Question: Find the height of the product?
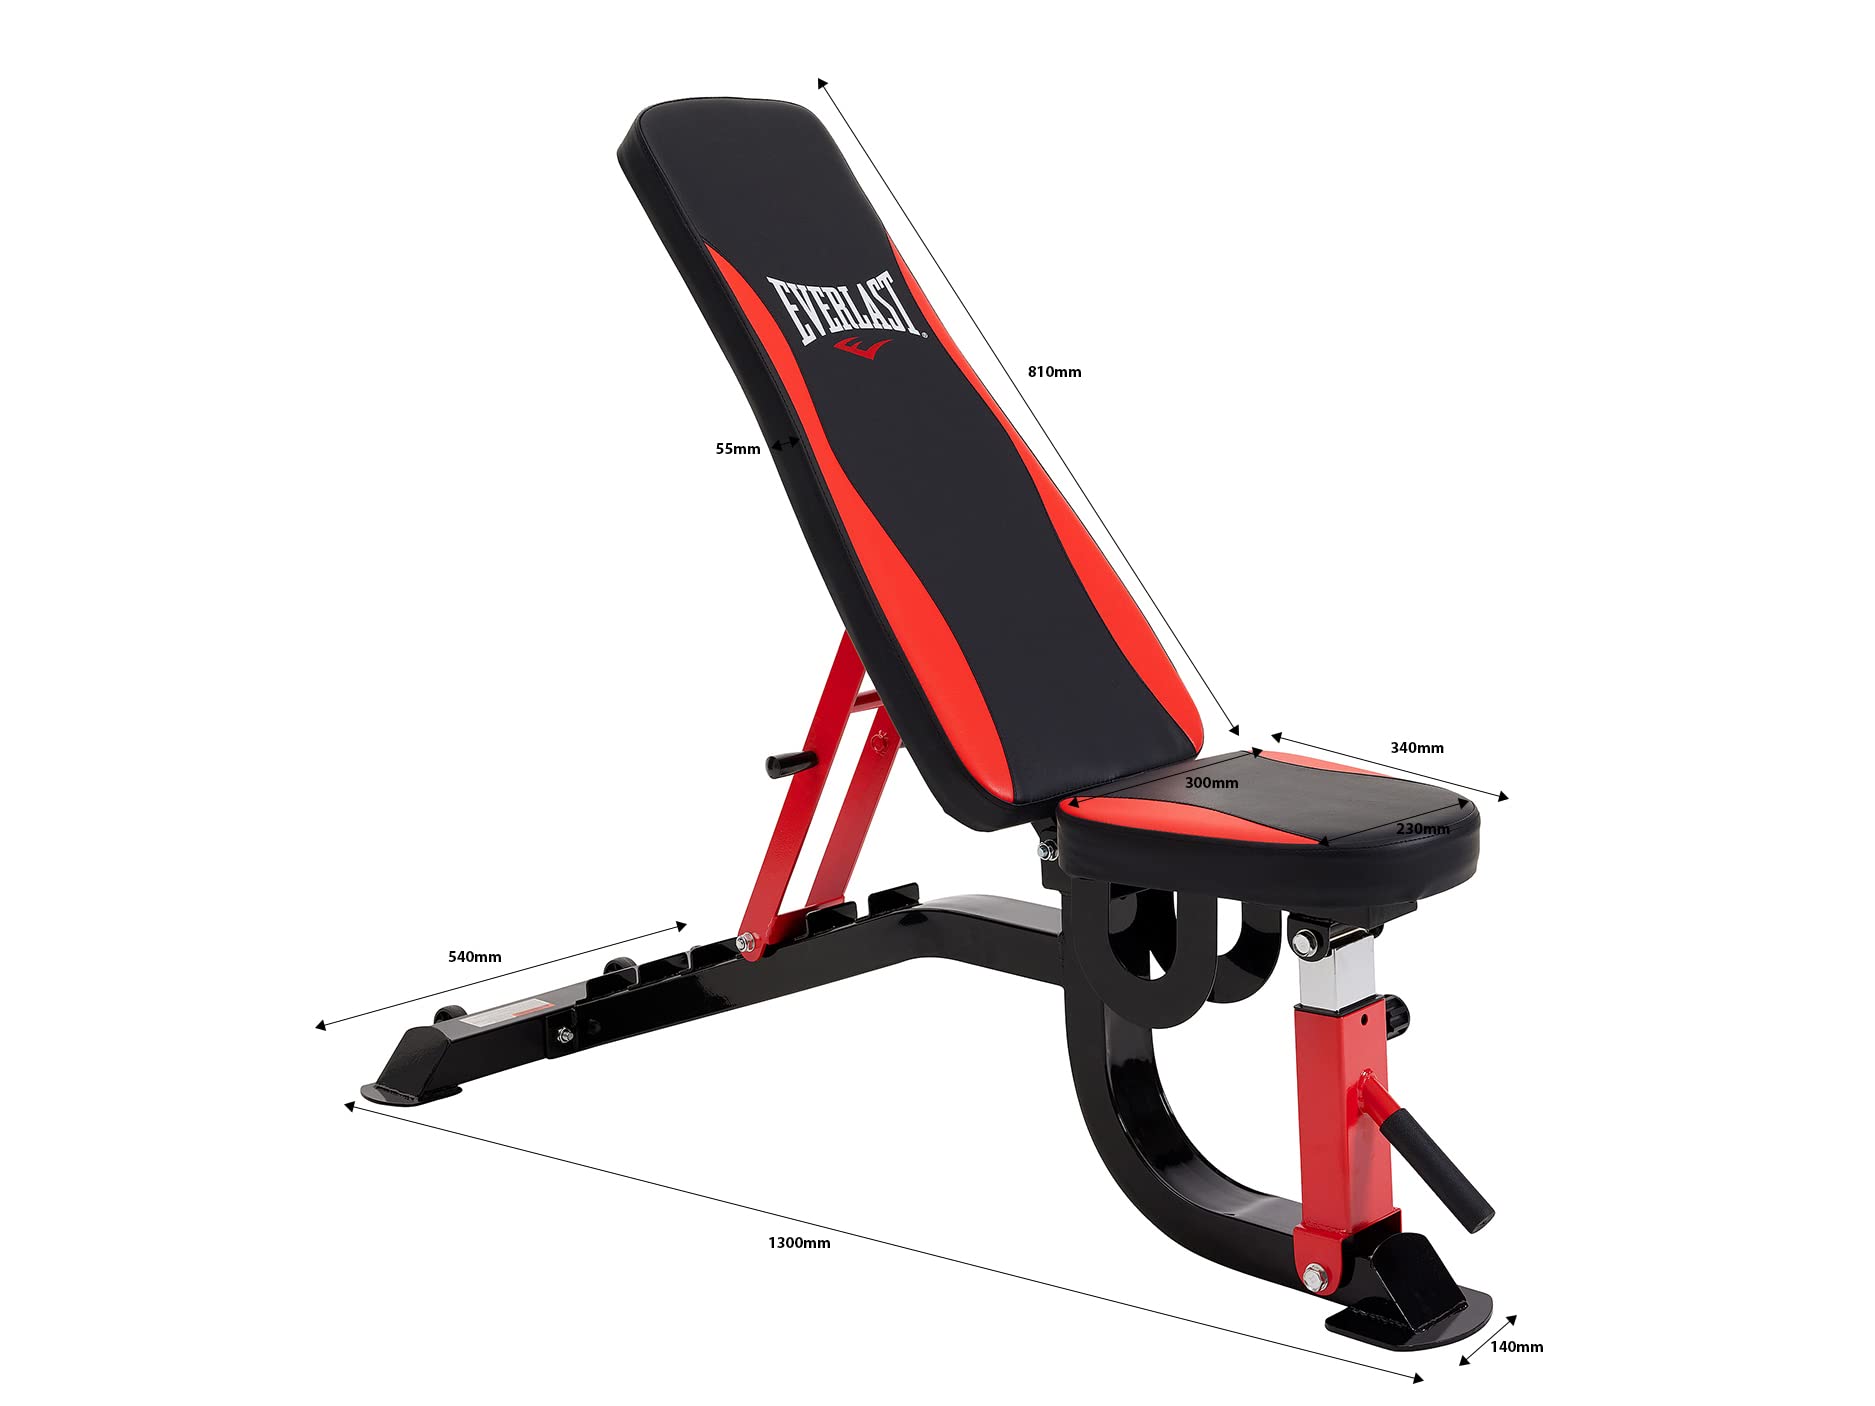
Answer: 1300.0 millimetre